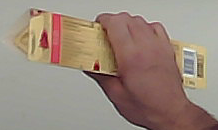
Product: toblerone_white